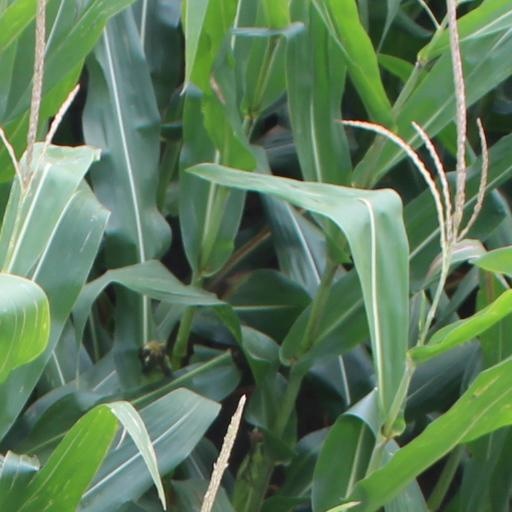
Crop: maize; corn